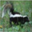
Label: skunk